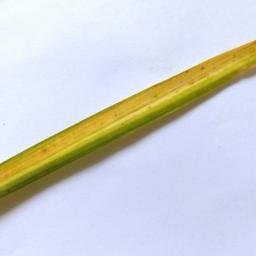
Label: Rice___Brown_Spot